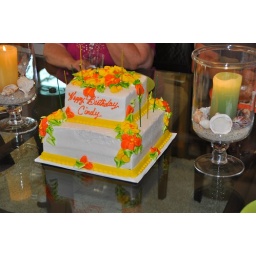
I accidentally damaged the cake - lower level at the top right - when carrying it in from the car